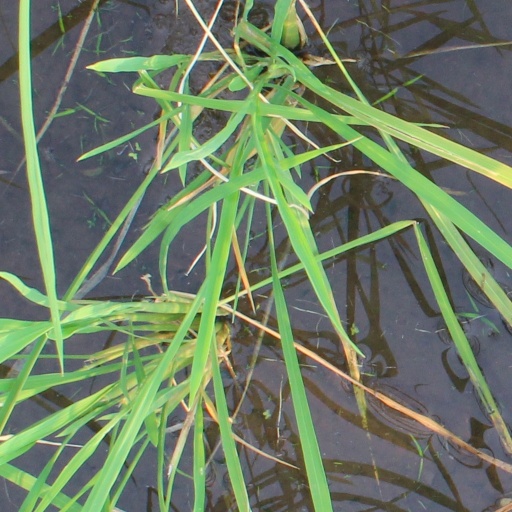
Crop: rice